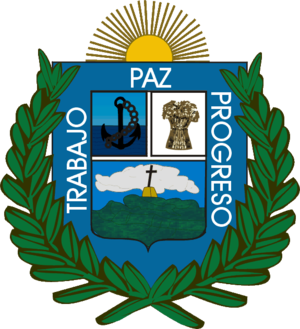
Le département de Paysandú est situé dans l'ouest de l'Uruguay.